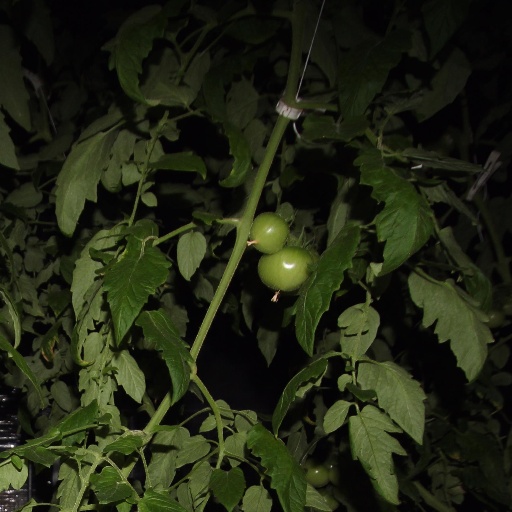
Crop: tomato